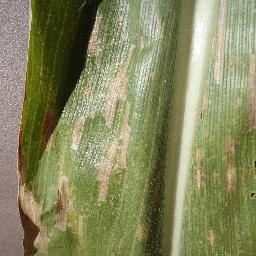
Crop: corn
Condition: (maize)_cercospora_spot_gray_spot